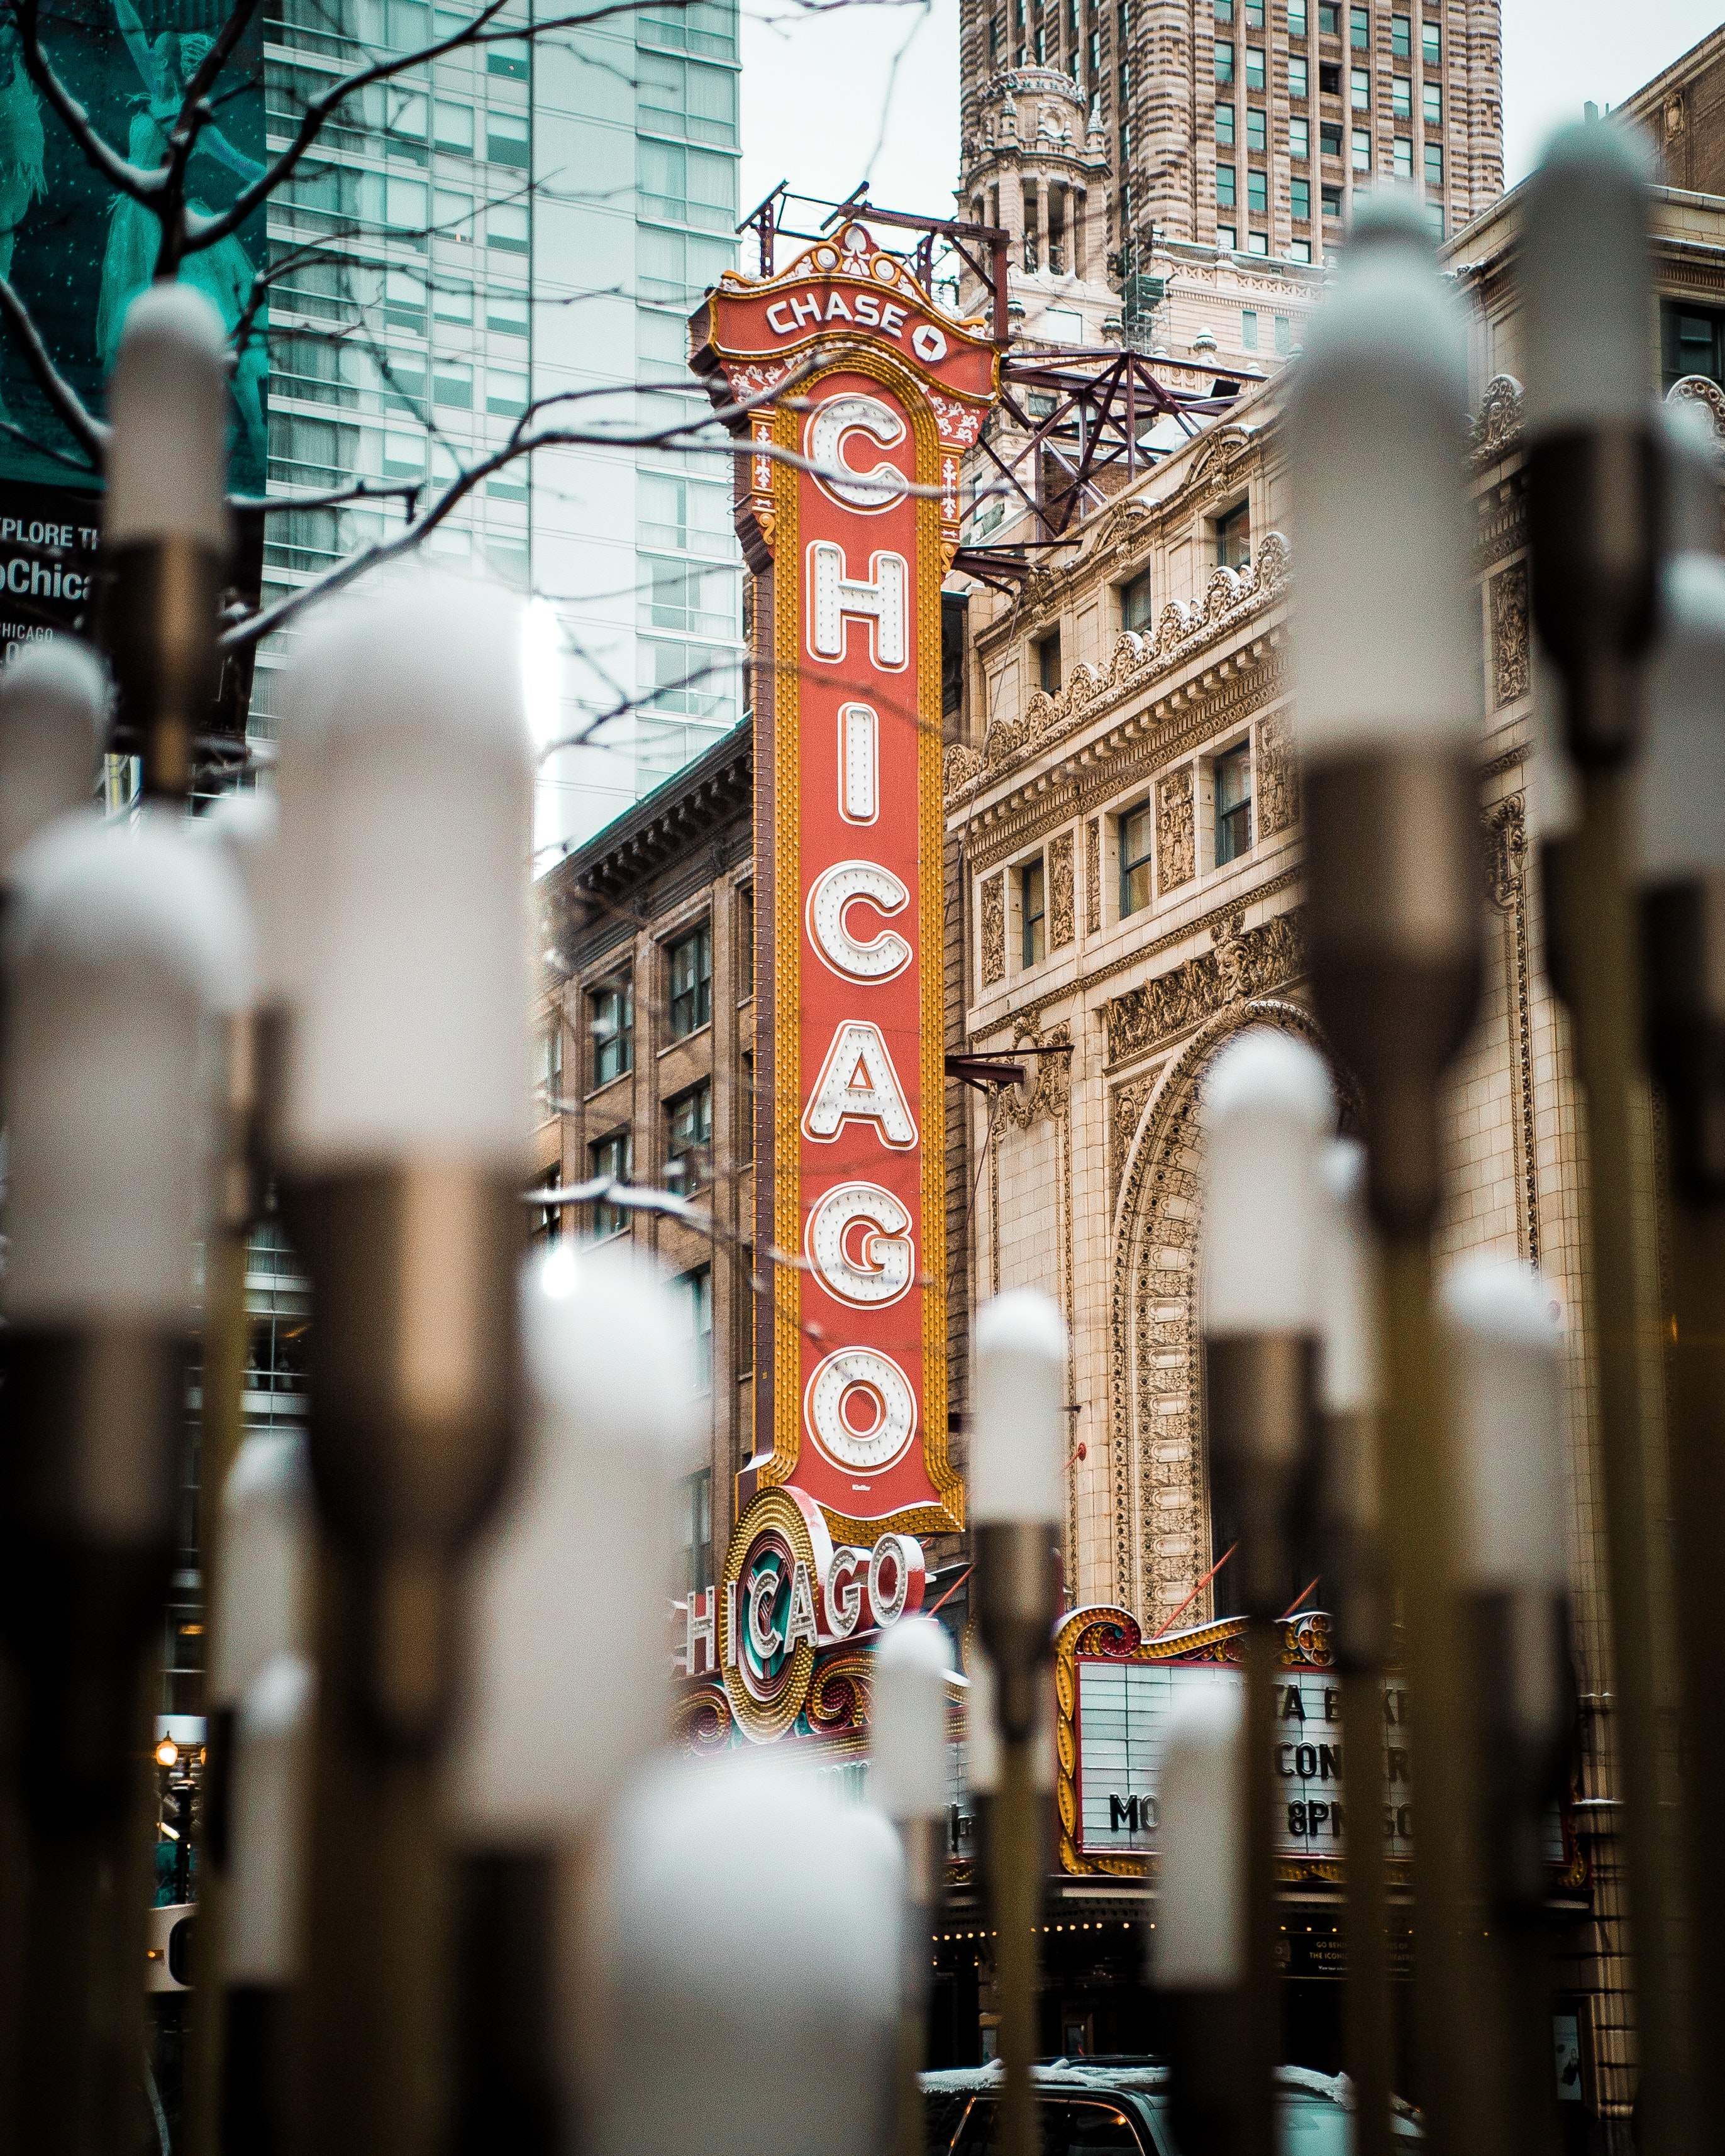
metropolitan area, urban area, architecture, human settlement, city, building, metropolis, column, metal